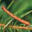
Label: caterpillar